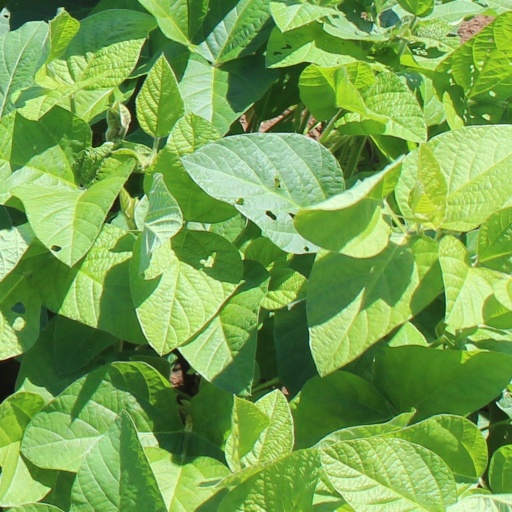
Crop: soybean